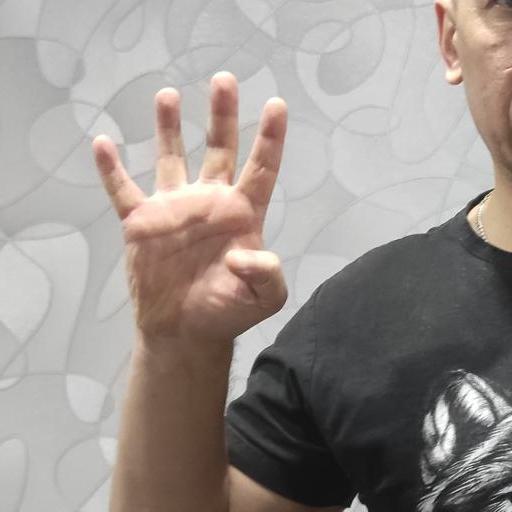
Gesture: four